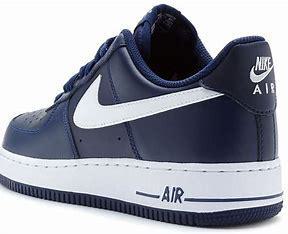
Brand: Nike
Model: Force 1